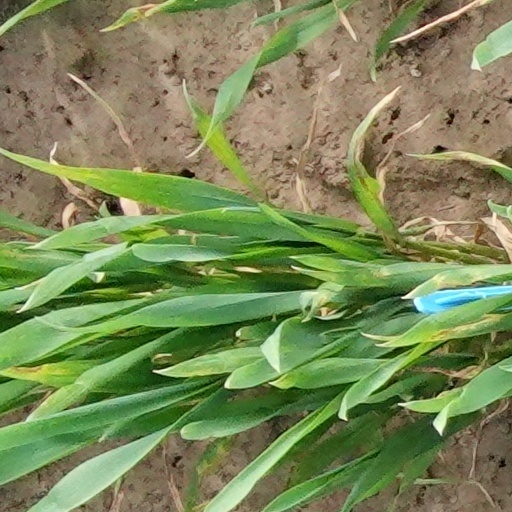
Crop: wheat